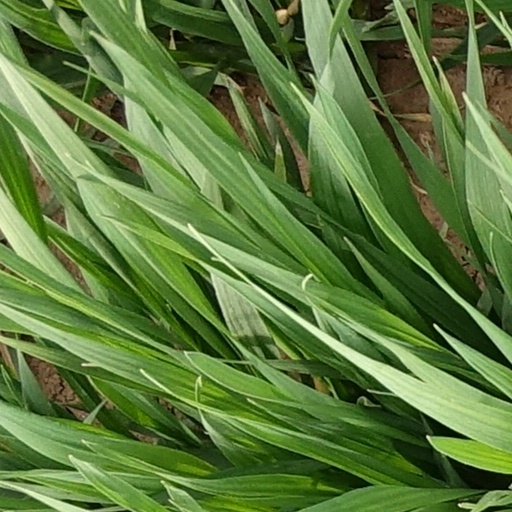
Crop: wheat